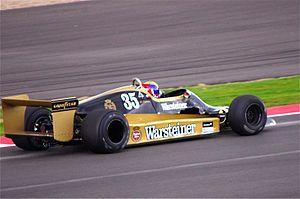
L'Arrows A1 est une monoplace de Formule 1 engagée par Arrows et ayant couru cinq Grands Prix lors du Championnat du monde de Formule 1 1978. Ses pilotes sont Riccardo Patrese et Rolf Stommelen.